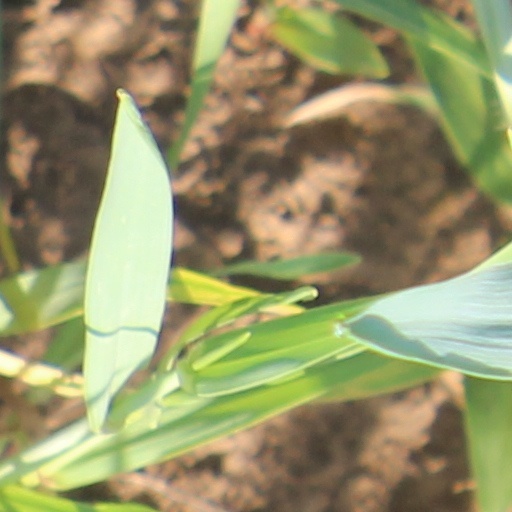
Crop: wheat